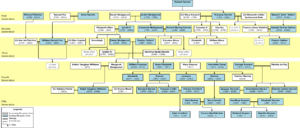
La famille Darwin-Wedgwood est une célèbre famille anglaise, descendant de Erasmus Darwin et de Josiah Wedgwood, dont le membre le plus connu est le naturaliste Charles Darwin. La famille contient au moins dix membres de la Royal Society et plusieurs artistes et poètes.